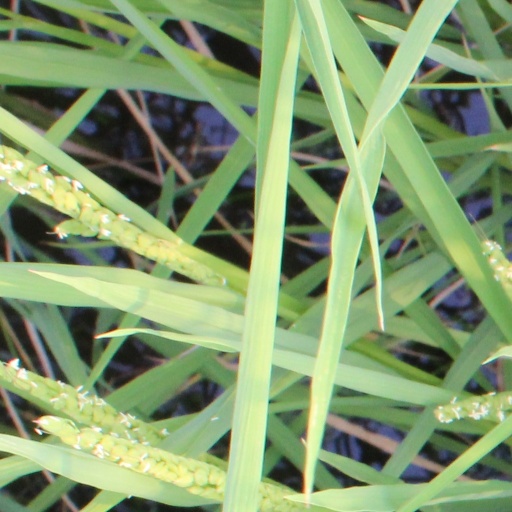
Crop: rice